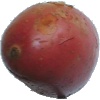
Label: Potato Red Washed 1